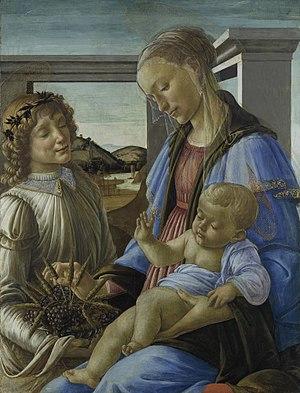
La Madone de l'Eucharistie, appelée aussi La Vierge à l'Enfant et un ange ou Madonna Chigi, est un tableau, peint vers 1470 par Sandro Botticelli.